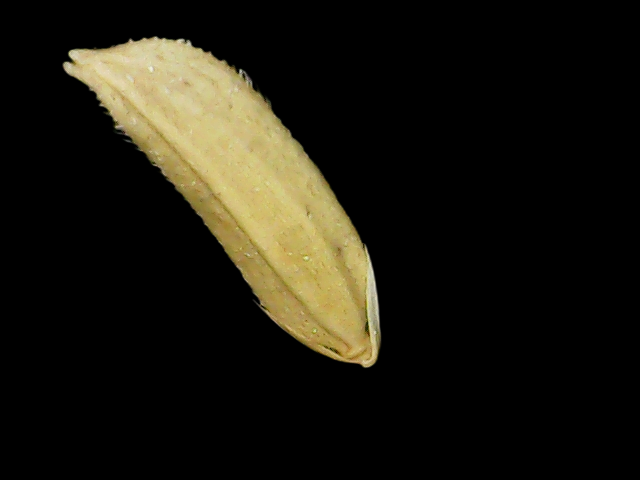
Rice variety: Binadhan20